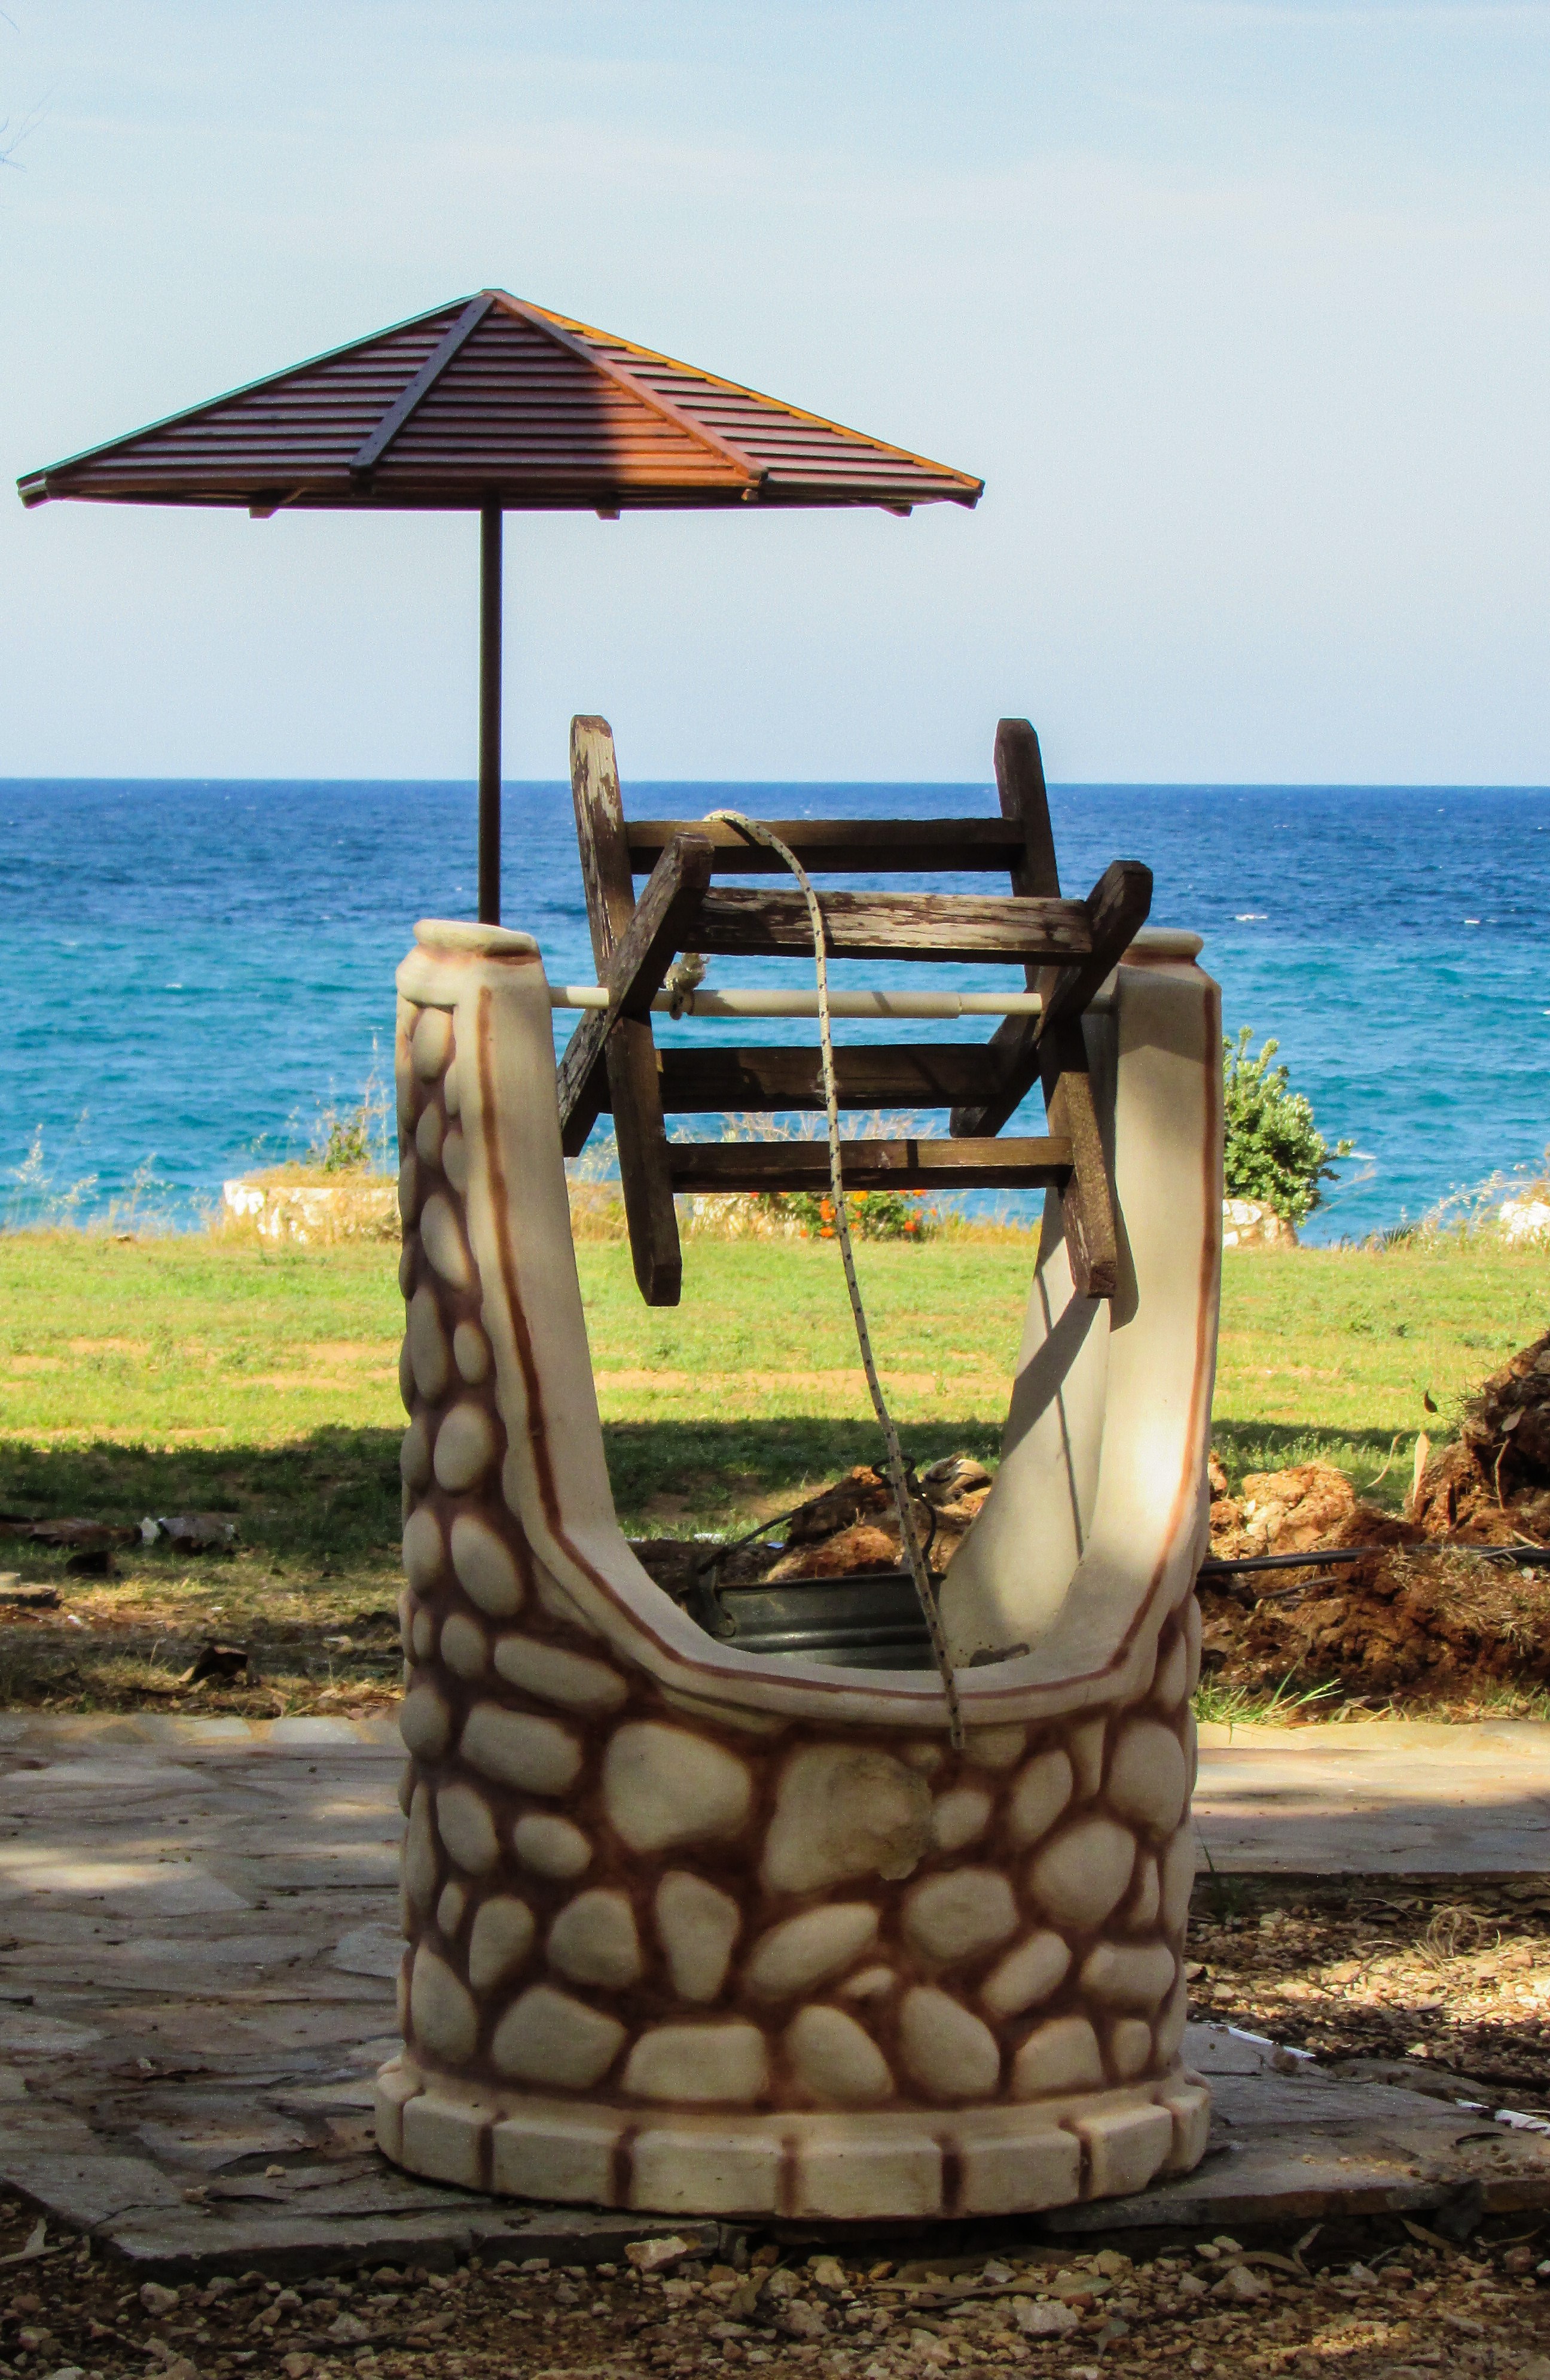
beach, sea, sand, wood, vacation, decoration, garden, sculpture, hotel, well, cyprus